List of Mikoyan-Gurevich MiG-21 operators

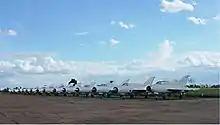
Lineup of 14 Cambodian Air Force MiG-21bis and one MiG-21U

Cambodian Air Force. Nineteen second-hand MiG-21bis (. 75B) and three MiG-21UM delivered from the USSR in 1982, as well as three MiG-21UM from Bulgaria in the same year. There are plans to modernise these in Israel, but so far only one MiG-21bis and one MiG-21UM have been rebuilt to MiG-21-2000 standard and returned to Cambodia. As of 2007, all MiG-21 are reported to be stored and out of service.